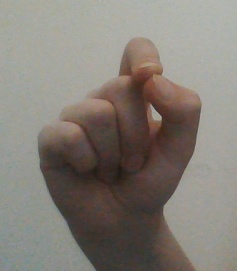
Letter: fa